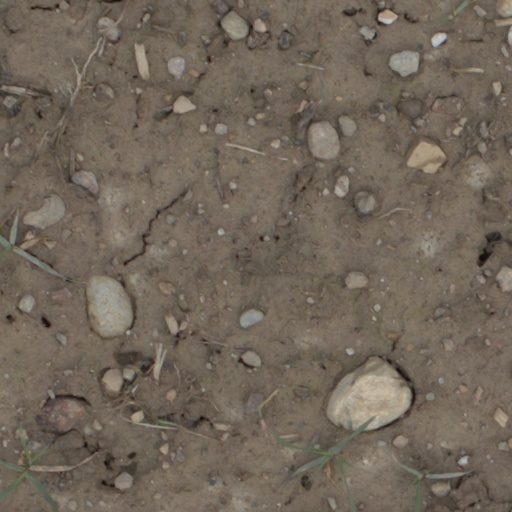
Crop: wheat